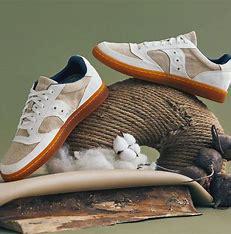
Brand: Saucony
Model: 100